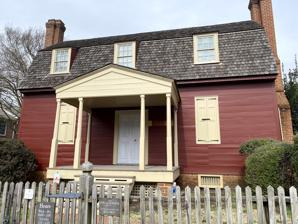
Building: Joel Lane House
Country: United States of America
Year built: 1769
Historic house in North Carolina, United States United States historic place Joel Lane House U.S. National Register of Historic Places Show map of North Carolina Show map of the United States Location 728 W. Hargett St., Raleigh, North Carolina Coordinates 35°46′39.89″N 78°39′3.01″W / 35.7777472°N 78.6508361°W / 35.7777472; -78.6508361 Area 0.5 acres (0.20 ha) Architectural style Georgian NRHP reference No. 70000472 Added to NRHP July 28, 1970 The Joel Lane House , also known as Wakefield , was built in 1769 and is now a restored historic home and museum in Raleigh, North Carolina . It is the oldest dwelling in Wake County and contains collections of 18th century artifacts and period furnishings. The museum grounds include a detached middle-class home built circa 1790, a formal city garden, and a period herb garden . The house is named after Joel Lane, the "Father of Raleigh" and "Father of Wake County ." In the late 1760s, Lane settled at Wake Cross Roads located in colonial Johnston County (now in present day central Wake County). Lane and his house played a key role in North Carolina's transition from colony to state and in the establishment of Raleigh as the state capital . Joel Lane's plantation manor stood on a small hill overlooking the future site of Raleigh. Lane owned thousands of acres, which enabled him to be influential in politics. Lane was a member of the colonial General Assembly , and successfully lobbied to create Wake County in 1770, which was, at the time, a sparsely-settled wilderness. The county was named "Wake" in honor of Margaret Wake , wife of colonial Governor William Tryon . In 1771, Wake County's first county court is believed to have convened at his home. Lane was appointed a member of the court, a position he held until his death. During the Revolutionary War , Wake Cross Roads was the site of important government meetings, both formal and informal. In 1776, Lane hosted the colony Council of Safety; the following year, he obtained a license for a small inn . From May to June 1781, Lane's property was the setting for a session of the state General Assembly. Lane served in the state Senate in 11 of the 14 sessions from 1782 to 1794. He was also a delegate to the 1789 convention in Halifax that ratified the United States Constitution . Lane was directly involved in the decision to locate the permanent capital of the state in Wake County. In 1792, the legislature authorized the purchase of 1,000 acres (4 km 2 ) of his land upon which to establish the city of "Raleigh" as the new center of state government. The community's western boundary was drawn just east of Lane's house, and a street of the city was named in his honor. After Lane's death in 1795, Lane's house served several owners before being purchased by businessman William Boylan in 1818. The house, along with Montfort Hall , remained in the Boylan family until 1909. During this time, the city of Raleigh absorbed the house into its expanding boundaries. Lane's former plantation became the site of new streets, homes and businesses. In 1911, the house was moved a short distance. In 1927, Lane's house was purchased by the National Society of Colonial Dames of America in the State of North Carolina to ensure its preservation. The organization continues to operate this Raleigh Historic Landmark as a house museum. In 2019, to celebrate the house's 250th anniversary, a restoration team removed 26 layers of paint in order to repair the damaged wood underneath. The house was then repainted to match its original color of garnet red. Gallery See also List of Registered Historic Places in North Carolina List of the oldest buildings in North Carolina Timeline of Raleigh, North Carolina References